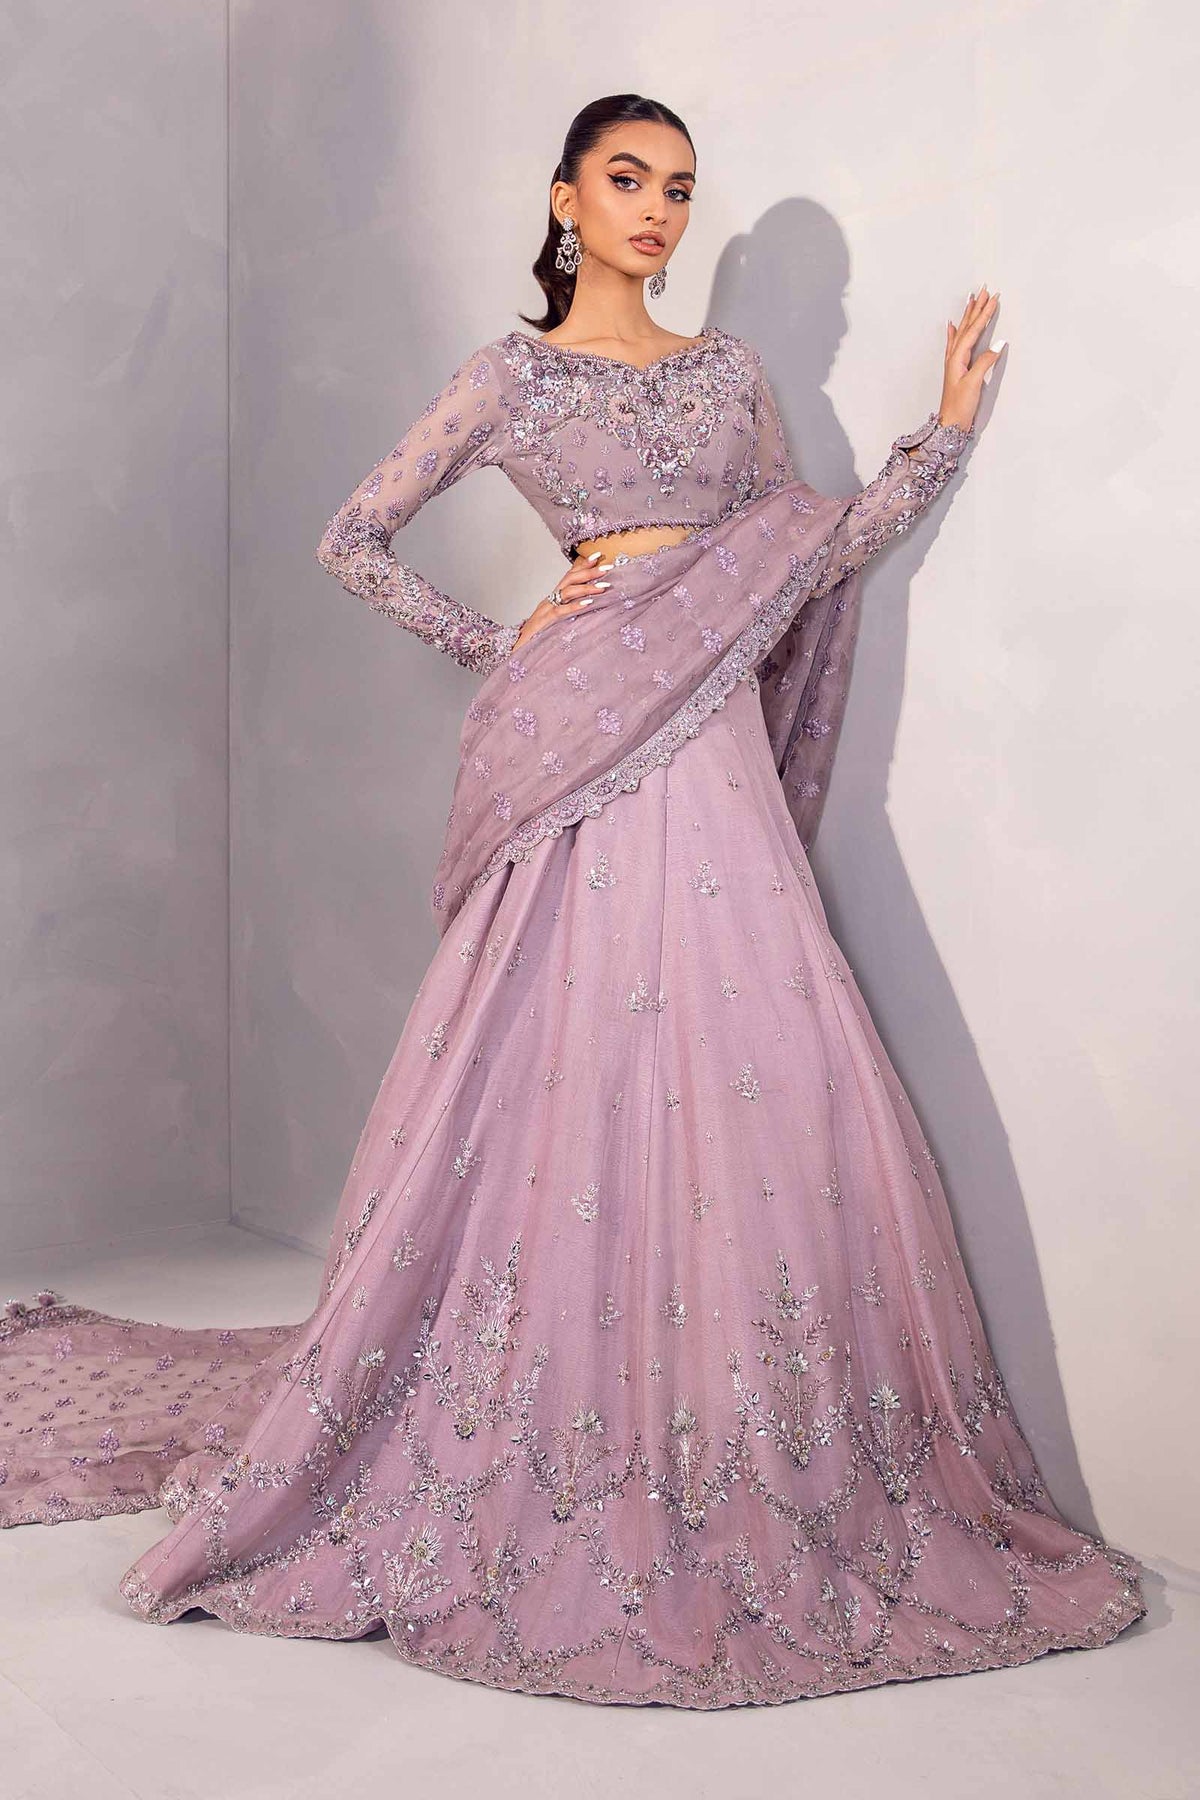
lavender embroidered net lehenga set